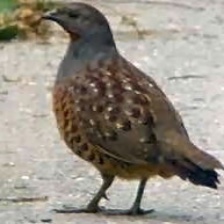
Species: CHINESE BAMBOO PARTRIDGE
Scientific name: BAMBUSICOLA THORACICUS
ImageNet parent category: partridge